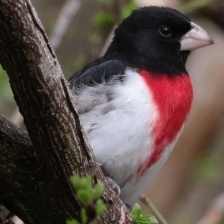
Species: ROSE BREASTED GROSBEAK
Scientific name: PHEUCTICUS LUDOVICIANUS